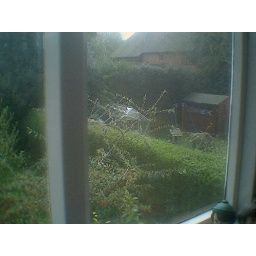
there's a cat in the bird feeder thing. Grey, fluffy, large. You wouldn't know it though.